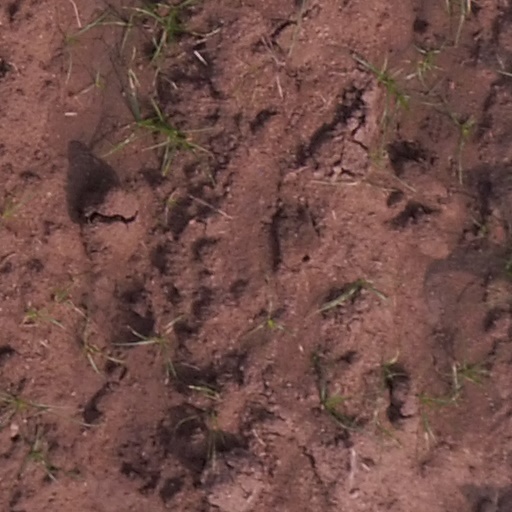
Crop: maize; corn